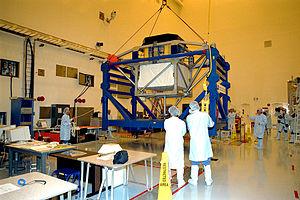
Créé en 1976, le Laboratoire d’Annecy de Physique des Particules est une Unité Mixte de Recherche dépendant du CNRS et de l’Université Savoie-Mont-Blanc. Il fait partie de l’Institut national de physique nucléaire et de physique des particules, institut du CNRS qui coordonne la recherche en physique nucléaire, en physique des particules et astroparticules et les développements technologiques associés. Le LAPP est actuellement dirigé par Giovanni Lamanna.